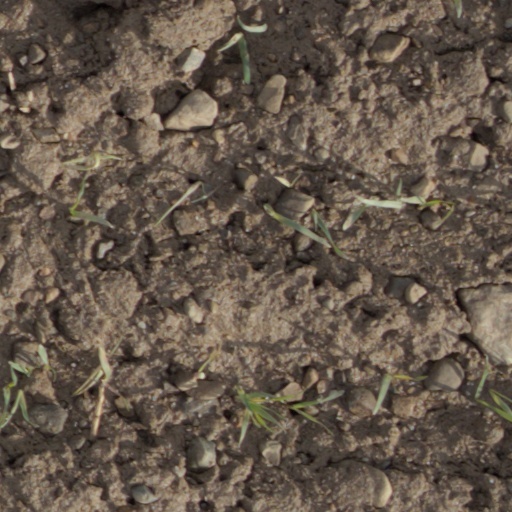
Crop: wheat